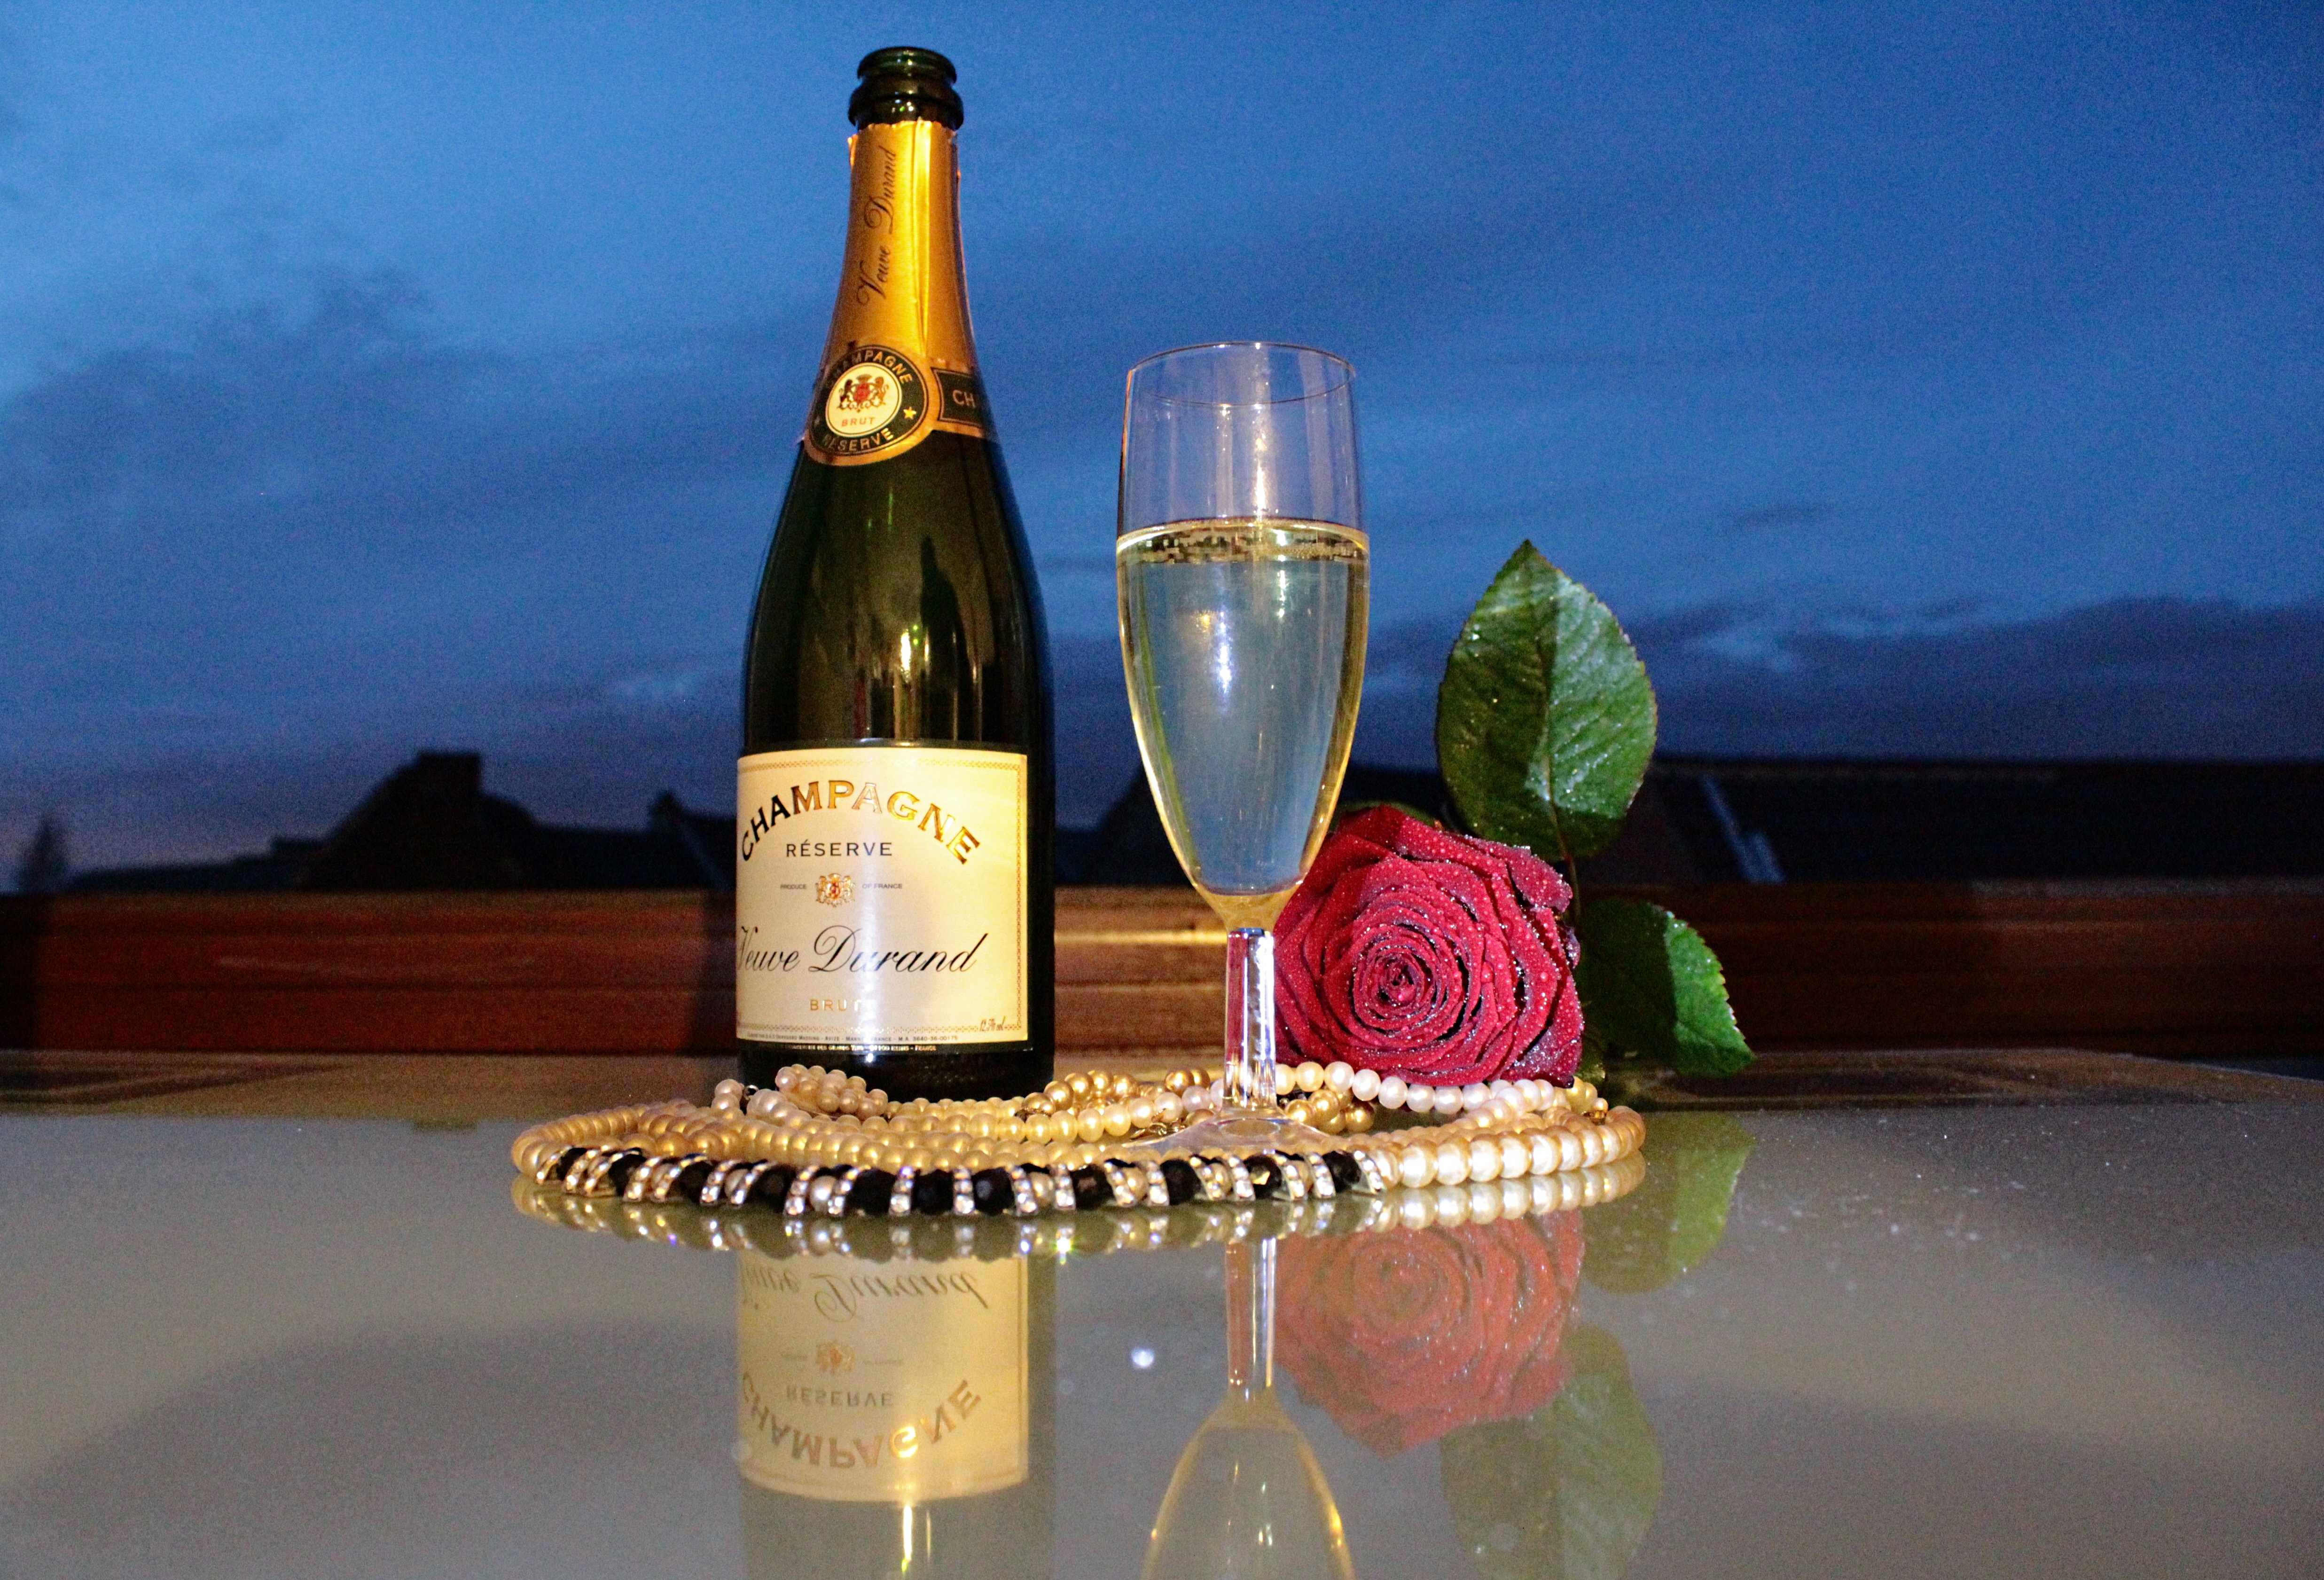
wine, evening, rose, drink, bottle, temptation, jewelry, beer, alcohol, champagne, alcoholic beverage, drinkware